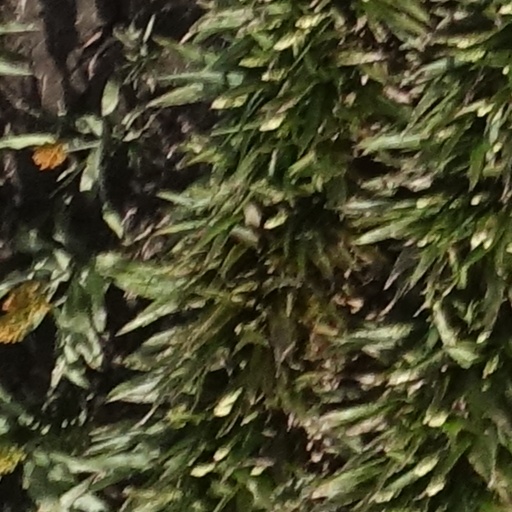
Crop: sorghum